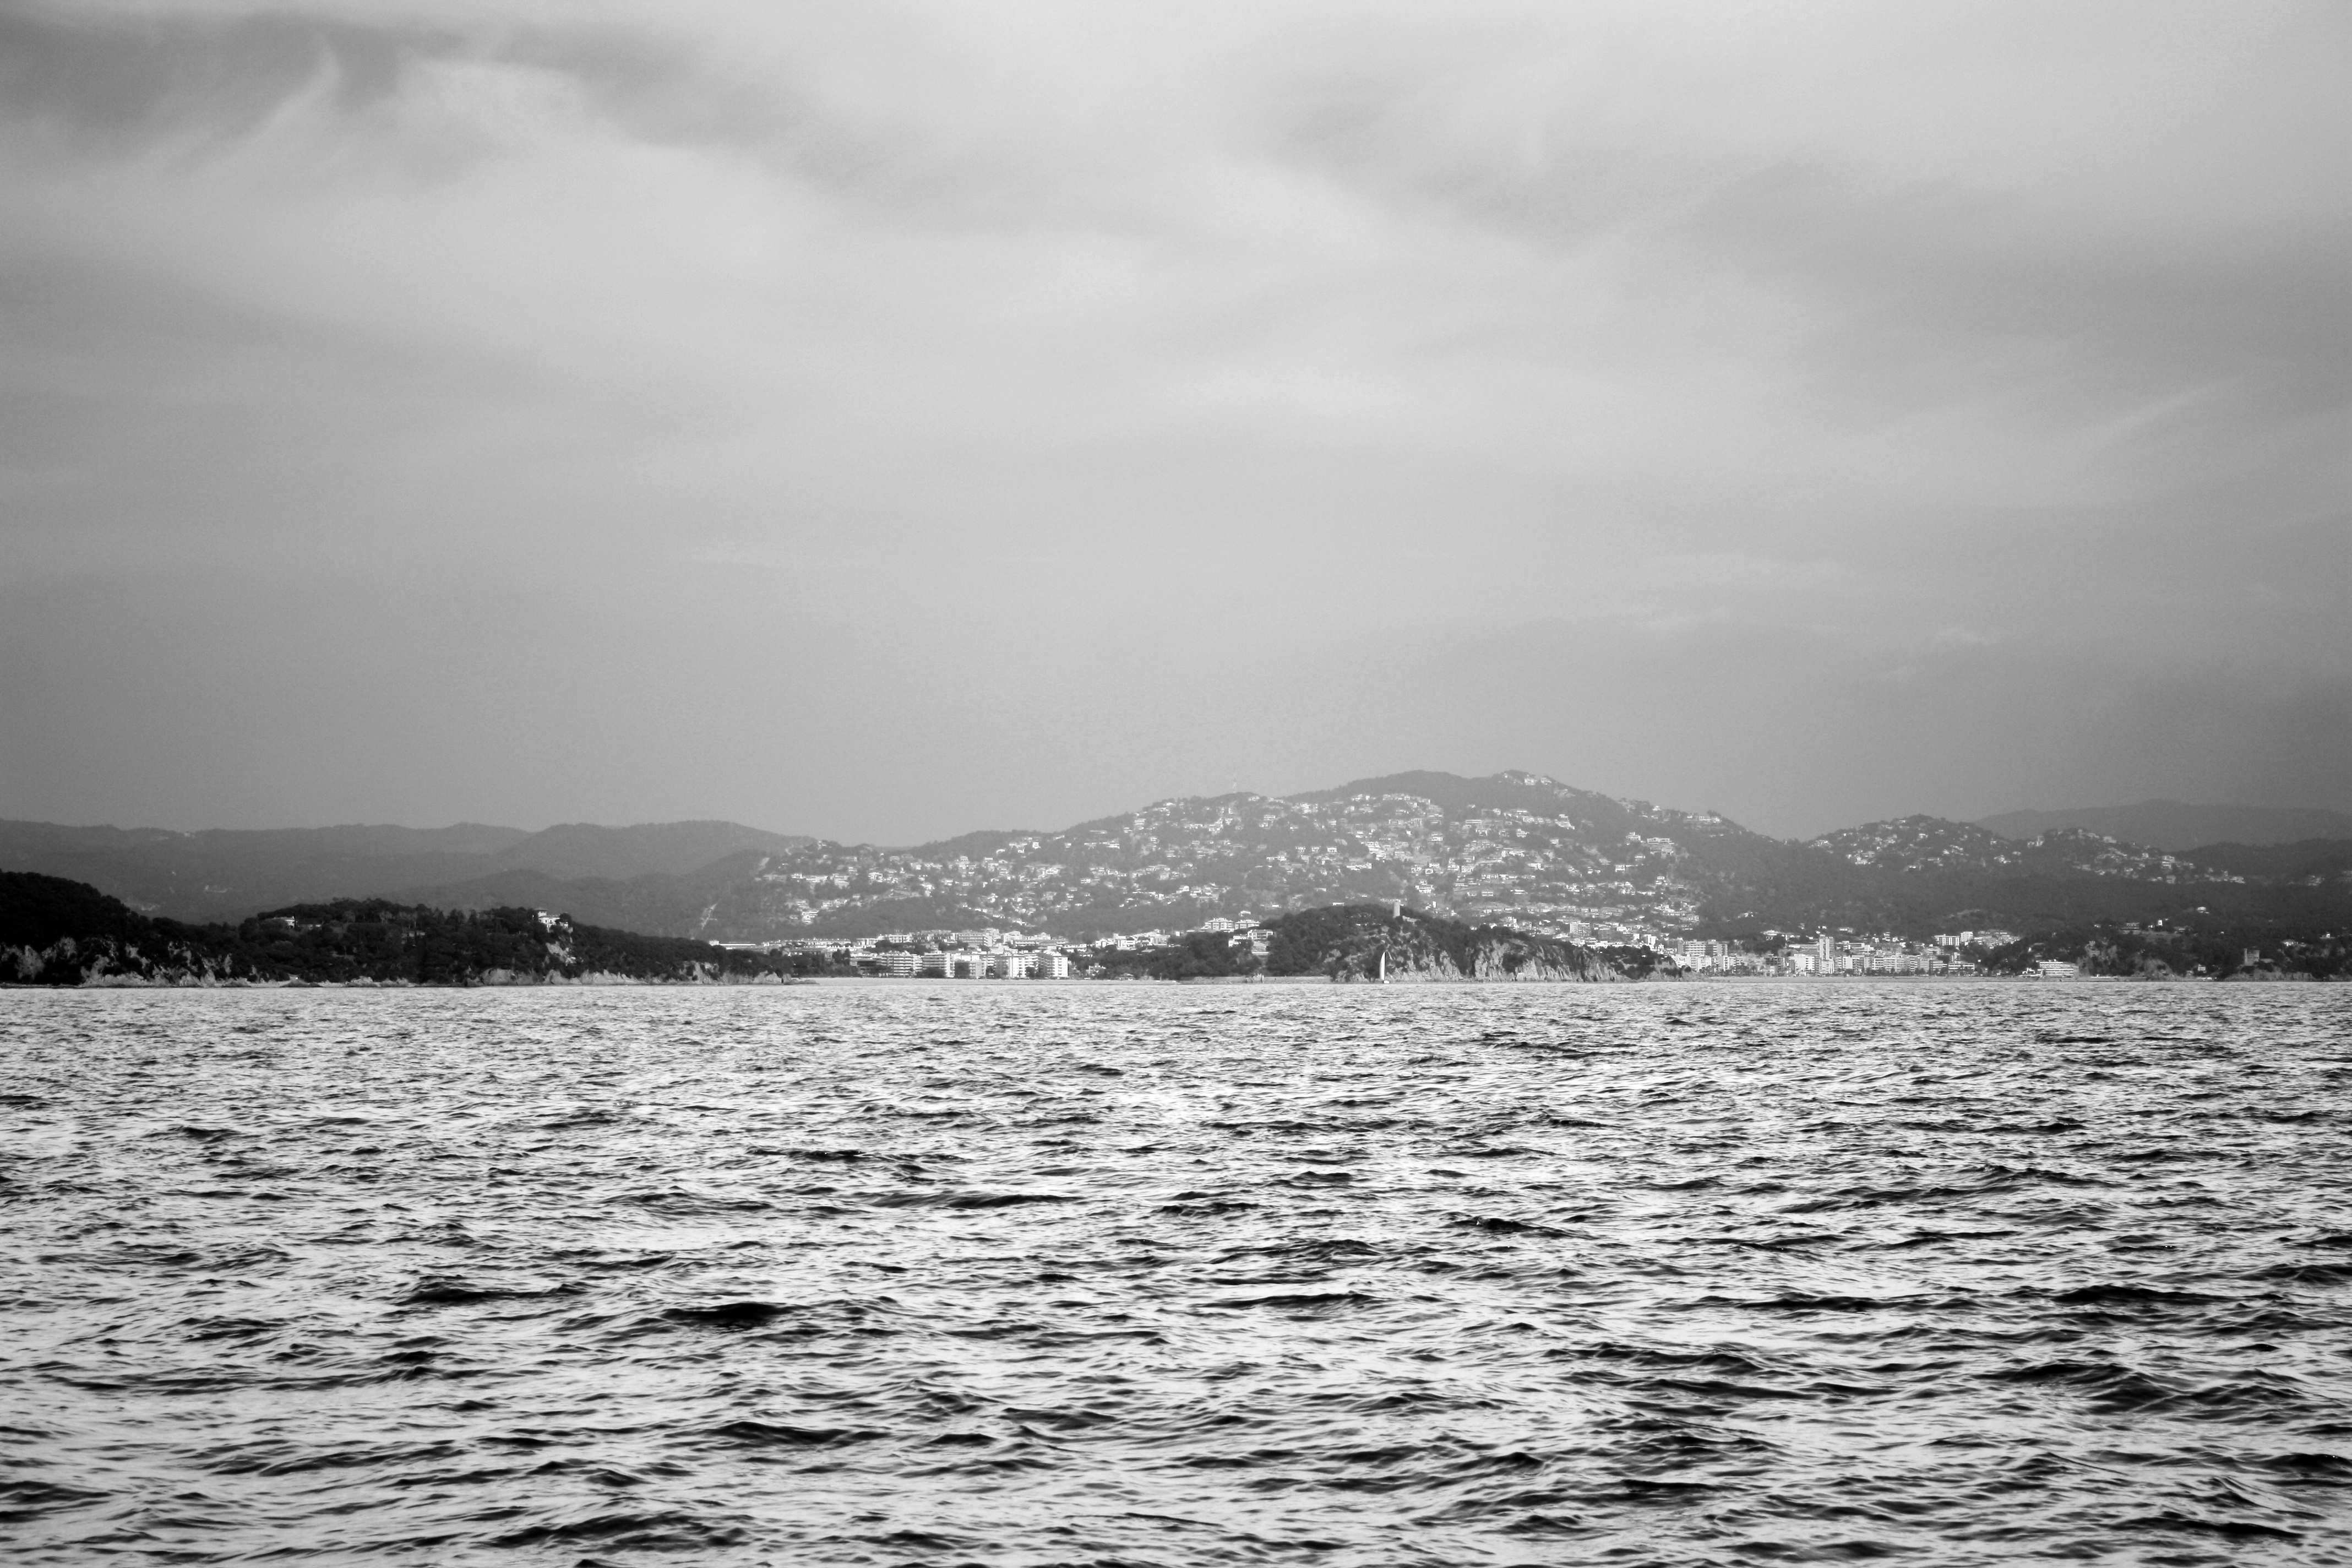
sea, coast, water, ocean, horizon, cloud, black and white, shore, wave, lake, bay, monochrome, body of water, loch, monochrome photography, atmospheric phenomenon, wind wave